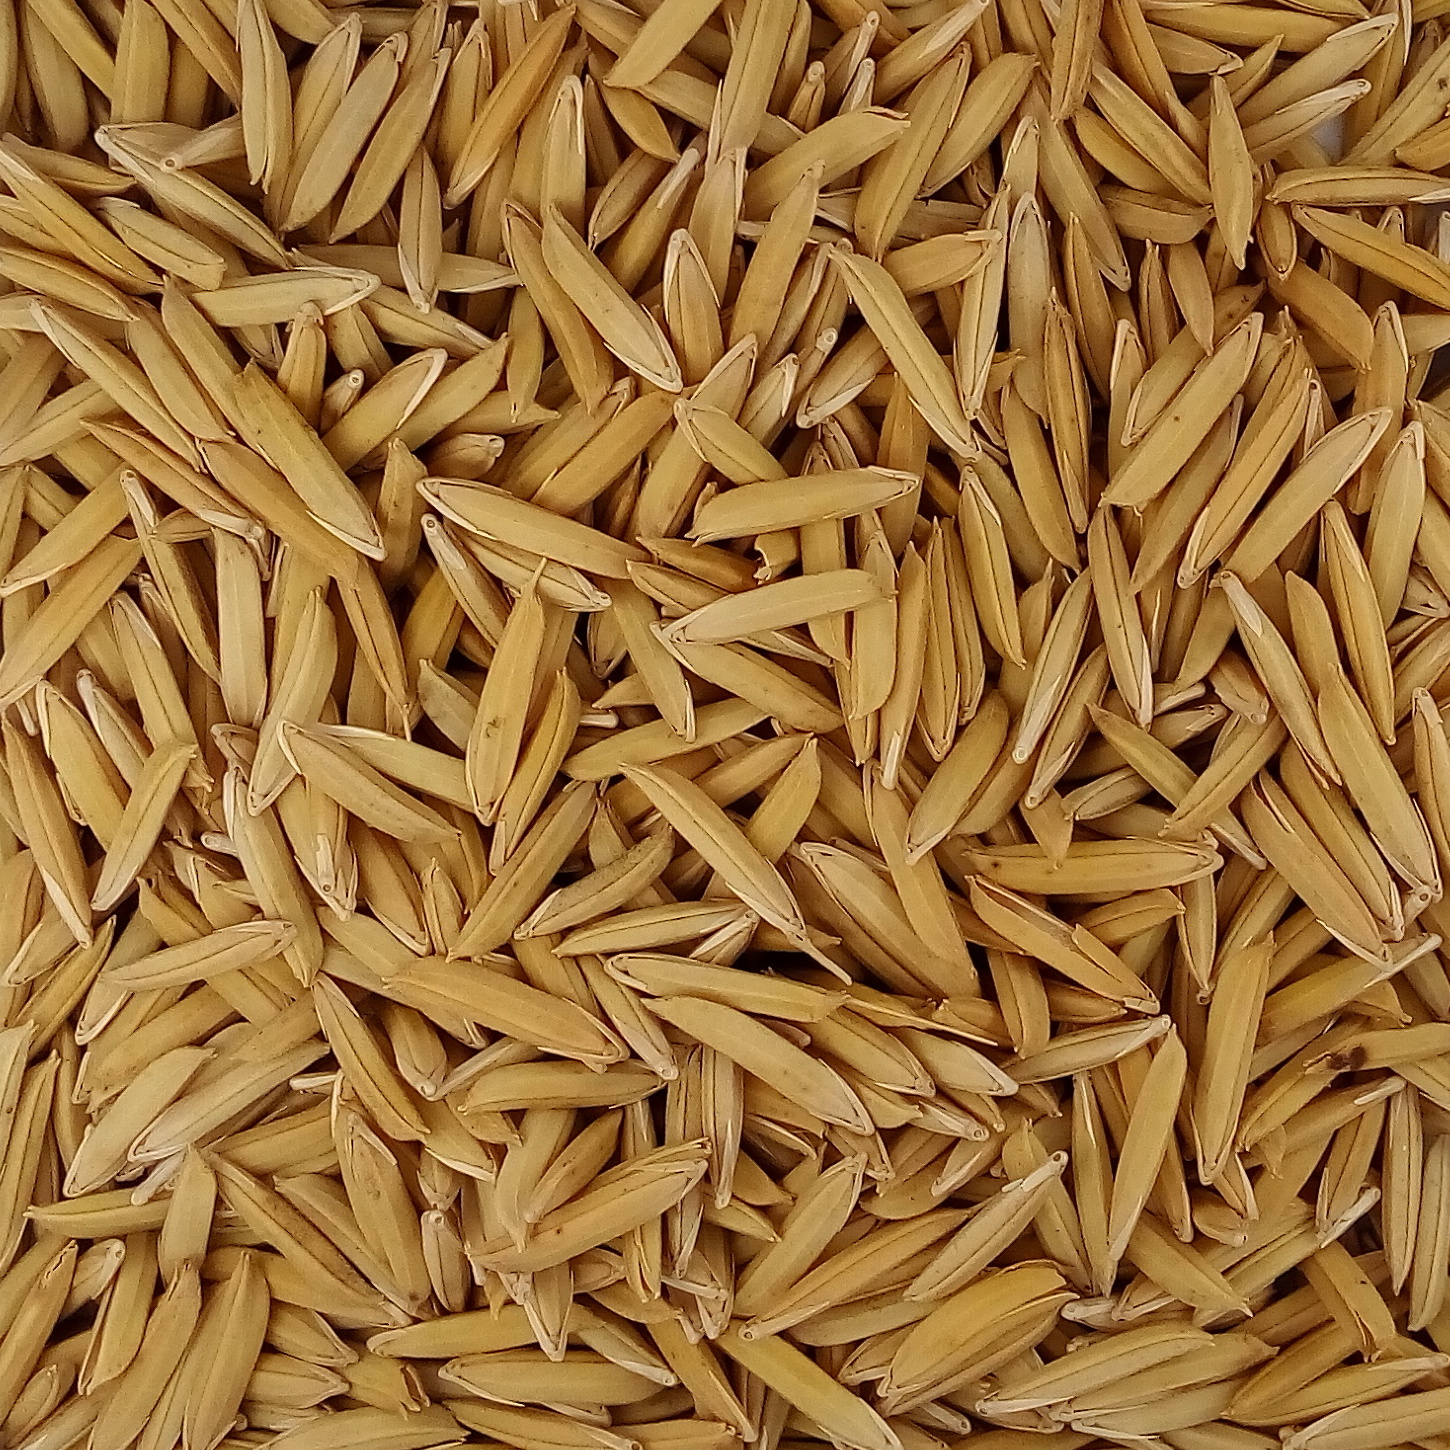
Rice seed variety: 1718